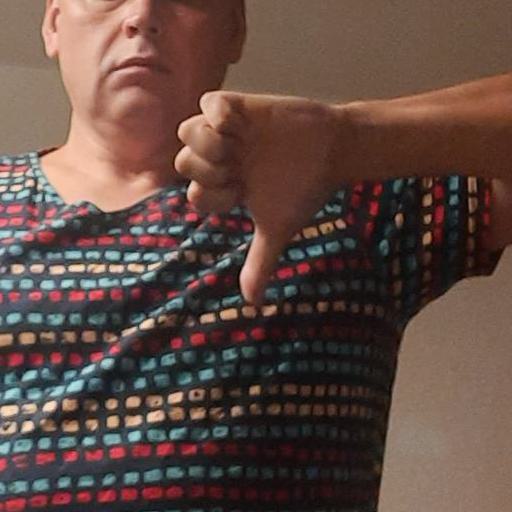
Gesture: dislike